List of dangerous snakes

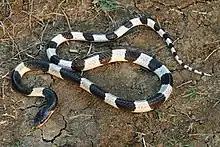
Malayan krait ("Bungarus candidus")

The Malayan krait ("Bungarus candidus") is another dangerously venomous species of krait. In mice, the IV for this species is 0.1 mg/kg. Envenomation rate among this species is very high and the untreated mortality is 70%, although even with antivenom and mechanical ventilation the mortality rate is at 50%.